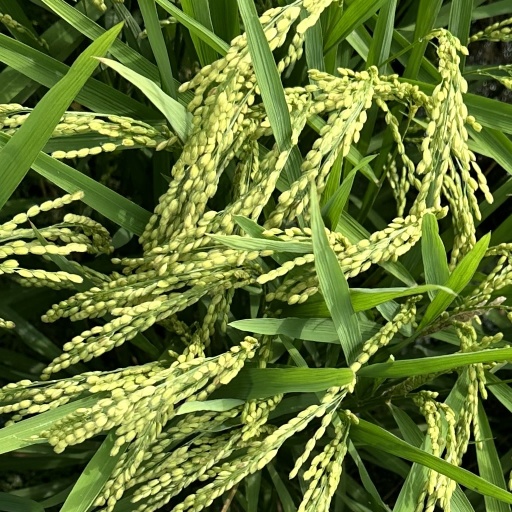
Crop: rice